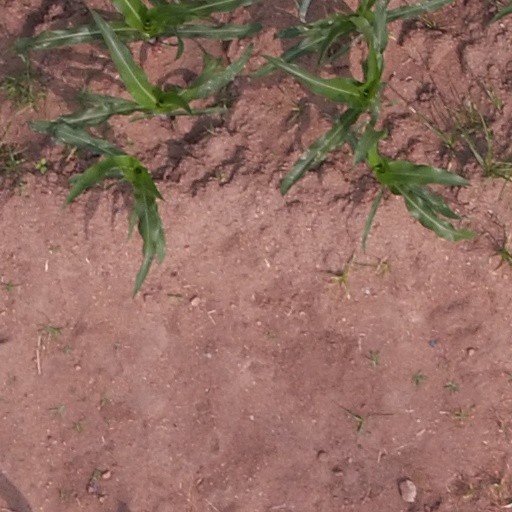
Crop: maize; corn